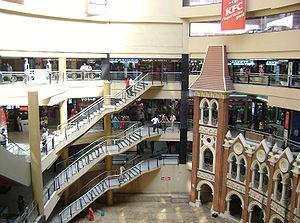
La Spencer Plaza est l'un des plus grands centres commerciaux d'Asie du Sud, situé sur la route de bâti officiellement connue sous le nom d'Anna Salai, dans l'État du Tamil Nadu, en Inde.